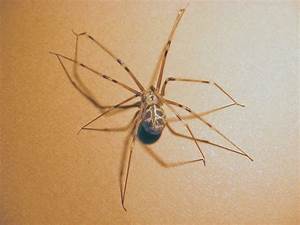
Label: ragno